Brian Smith (cyclist)

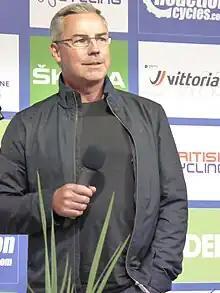
Smith at the 2016 Tour of Britain

Brian Smith (born 7 July 1967) is a Scottish former racing cyclist turned commentator and manager.